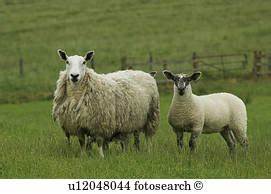
Label: pecora